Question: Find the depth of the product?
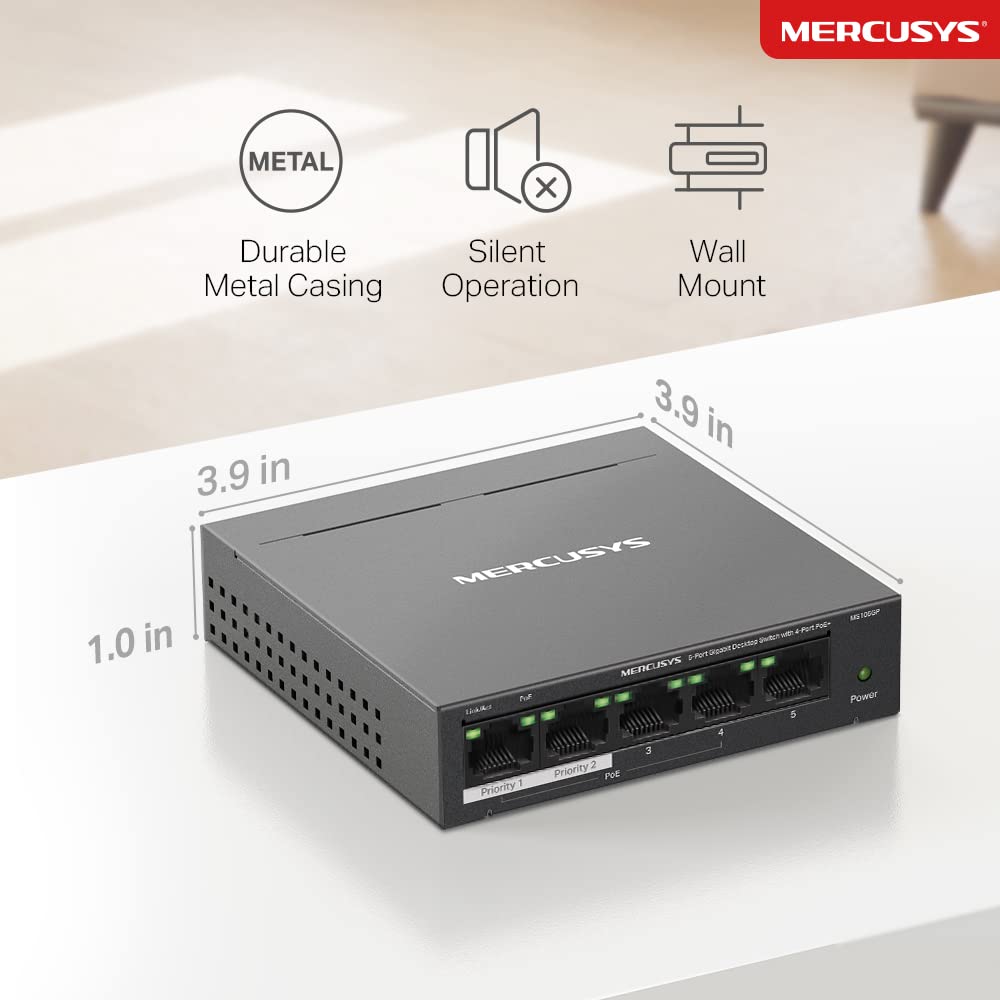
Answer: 3.9 inch